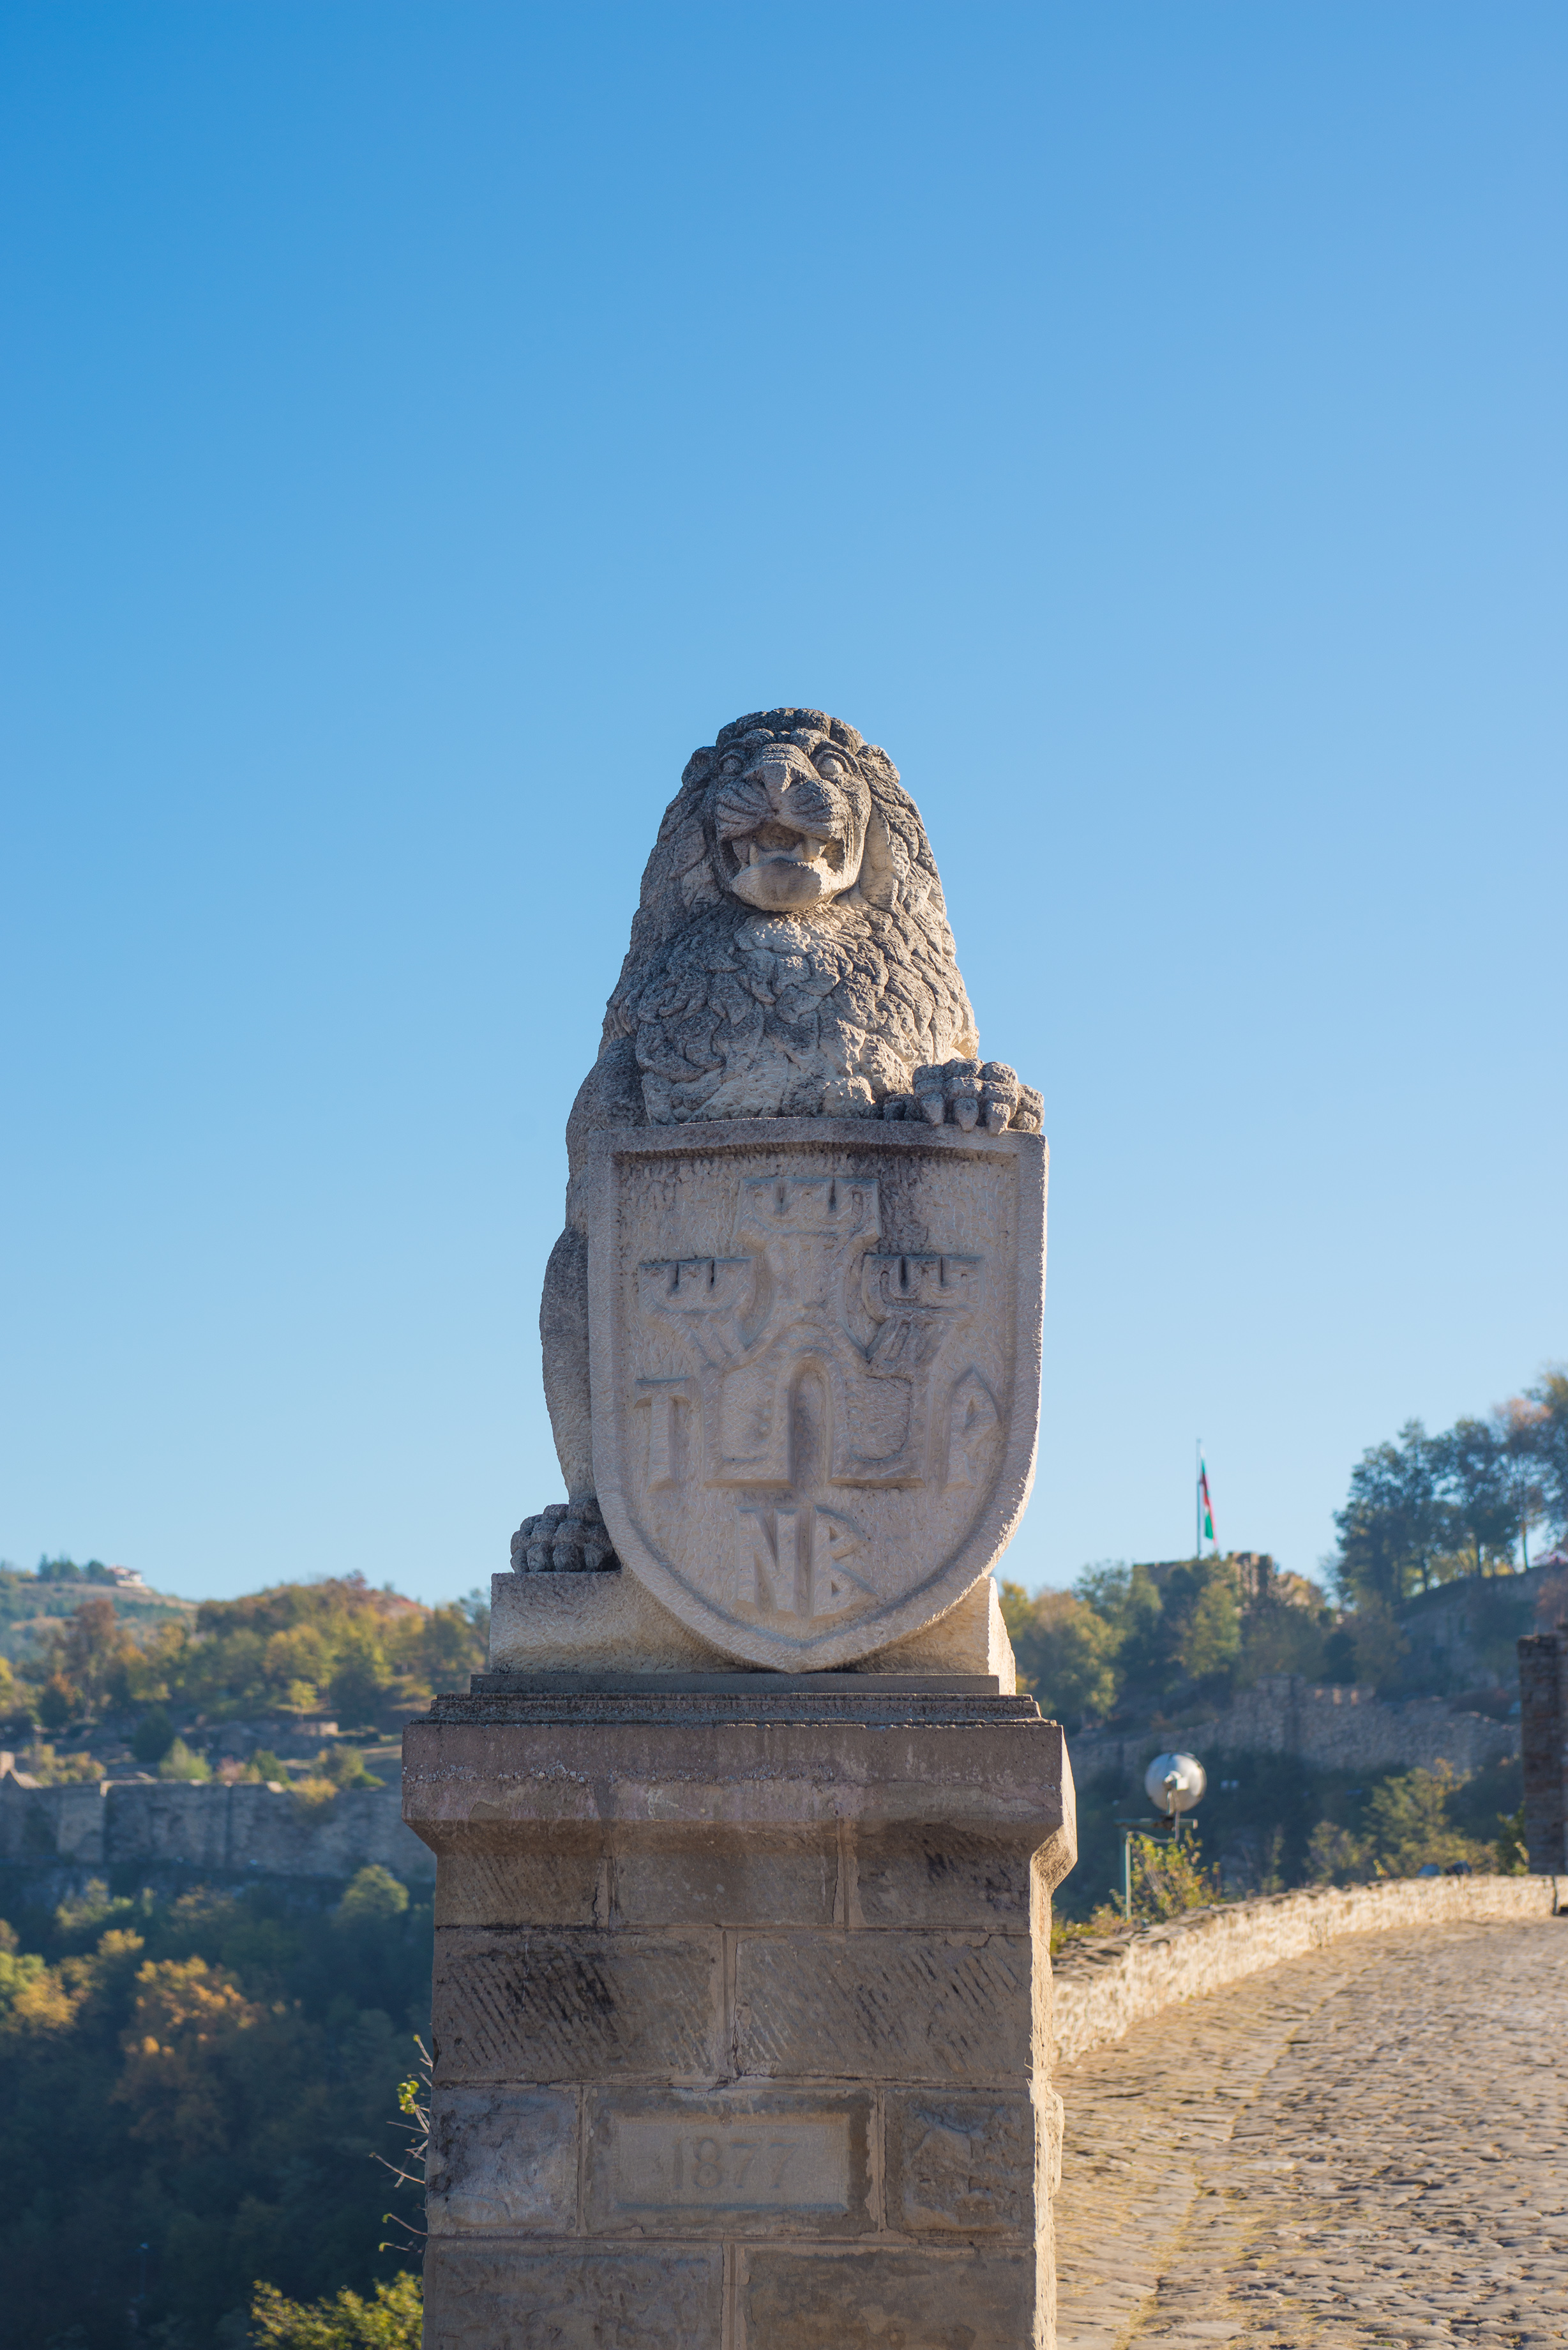
rock, monument, travel, europe, statue, landmark, nikon, sculpture, memorial, art, cool image, temple, 28, nikkor, d800, monolith, nikond800, bulgaria, nikkor357028, 3570, tarnovo, velikotarnovo, tsarevets, ancient history